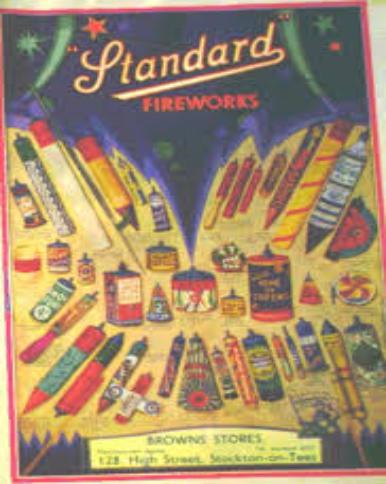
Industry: Leisure